Appian Way

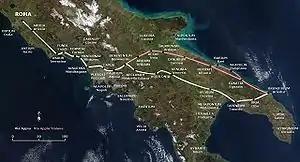
The path of the Via Appia and of the Via Appia Traiana

Between Capua and Rome lay the Pontine Marshes ("Pomptinae paludes"), a swamp infested with malaria. A tortuous coastal road wound between Ostia at the mouth of the Tiber and Neapolis. The Via Latina followed its ancient and scarcely more accessible path along the foothills of Monti Laziali and Monti Lepini, which are visible towering over the former marsh.